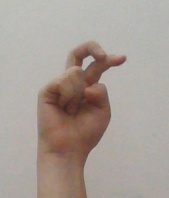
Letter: zay